Question: Please indicate a possible affordance area of bicycle that can be used for steering
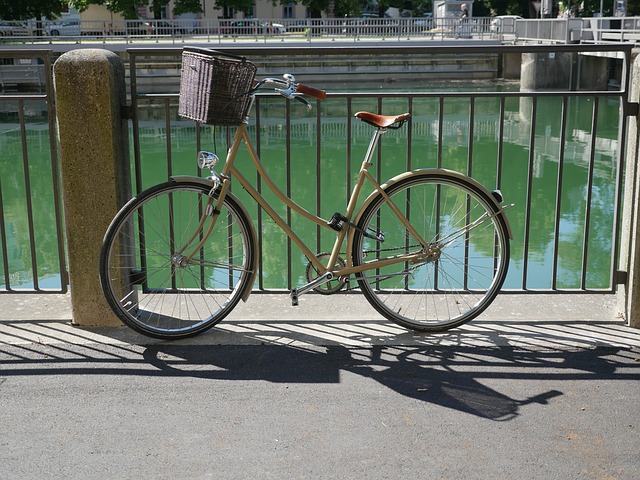
Answer: [241.579, 69.474, 328.947, 118.947]